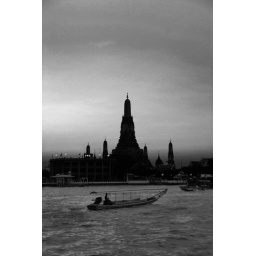
long tail boat on the river in front of Wat Arun, Temple of Dawn.